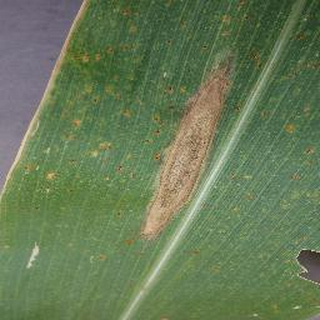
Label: corn_northern_leaf_blight